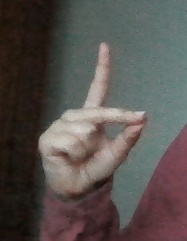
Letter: ta